Academy maniacs

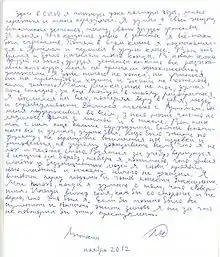
"“I was angry at everyone, I lost faith in myself, people and justice. I talked only with Artyom. He supported me in everything.”" —An excerpt from a letter from Lytkin addressed to the editorial office of the newspaper “Irkutsk Reporter” in November 2012

Prior to the 5th grade, Lytkin was a good student, had exemplary behavior, often participated in creative contests and received commendable letters, his hobby being video games. In 2004, Lytkin enrolled in the mathematics class, due to high test scores, however, his mother later stated the other children didn't accept him. He met Anoufriev, who was a year older, at Lysenko's birthday party. By that time, Lytkin was in a state of deep depression, and only decided to entrust all of his problems to Anoufriev, since he received support from him in return. According to Lytkin's mother, since the other boys did not like Anoufriev, Lytkin gradually began to lose previous friends, because Anoufriev's unfriendly attitude began to spread to him, but the teenager did not worry about it, as he considered his relationships with previous friends as "fake children's friendships." Meanwhile, Artur Lysenko said in court that Lytkin lost friends due to his quick change in behavior, which was expressed once when Lytkin came to school, he did not greet anyone, and then completely closed himself. According to Lysenko, this was due to the fact that Lytkin was very jealous of classmates from richer families. The lack of socialization of the teenager resulted in his classmates bullying him; Lysenko said at the trial that there would be no conflict if Lytkin had learned to fight back, but instead he just answered "die", because of which for 5 years Lytkin's school name was "Jimbo" (referring to the character Jimbo Jones from the American animated series "The Simpsons", a grim and cruel teenager).